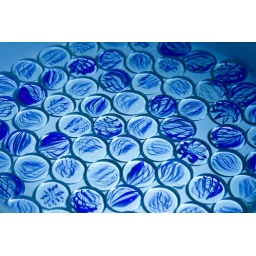
Marbles in a white bowl filled with water lit with a filtered flash light